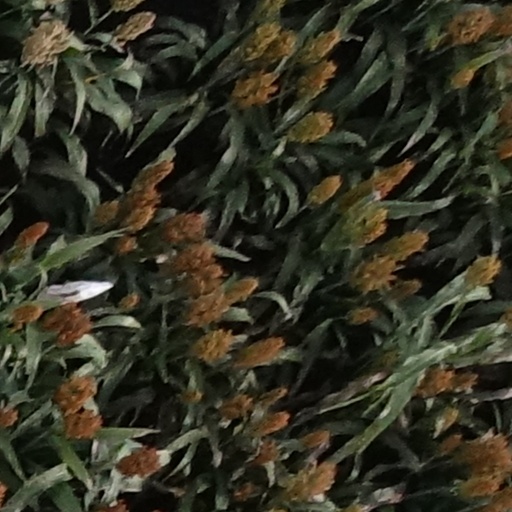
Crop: sorghum